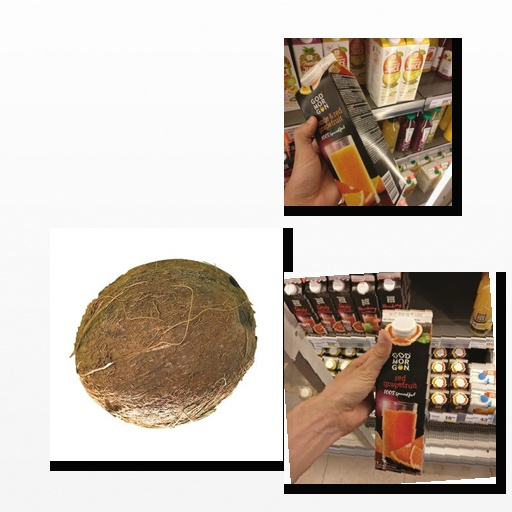
Food items: orange_red_grapefruit_juice, red_grapefruit_juice, coconut